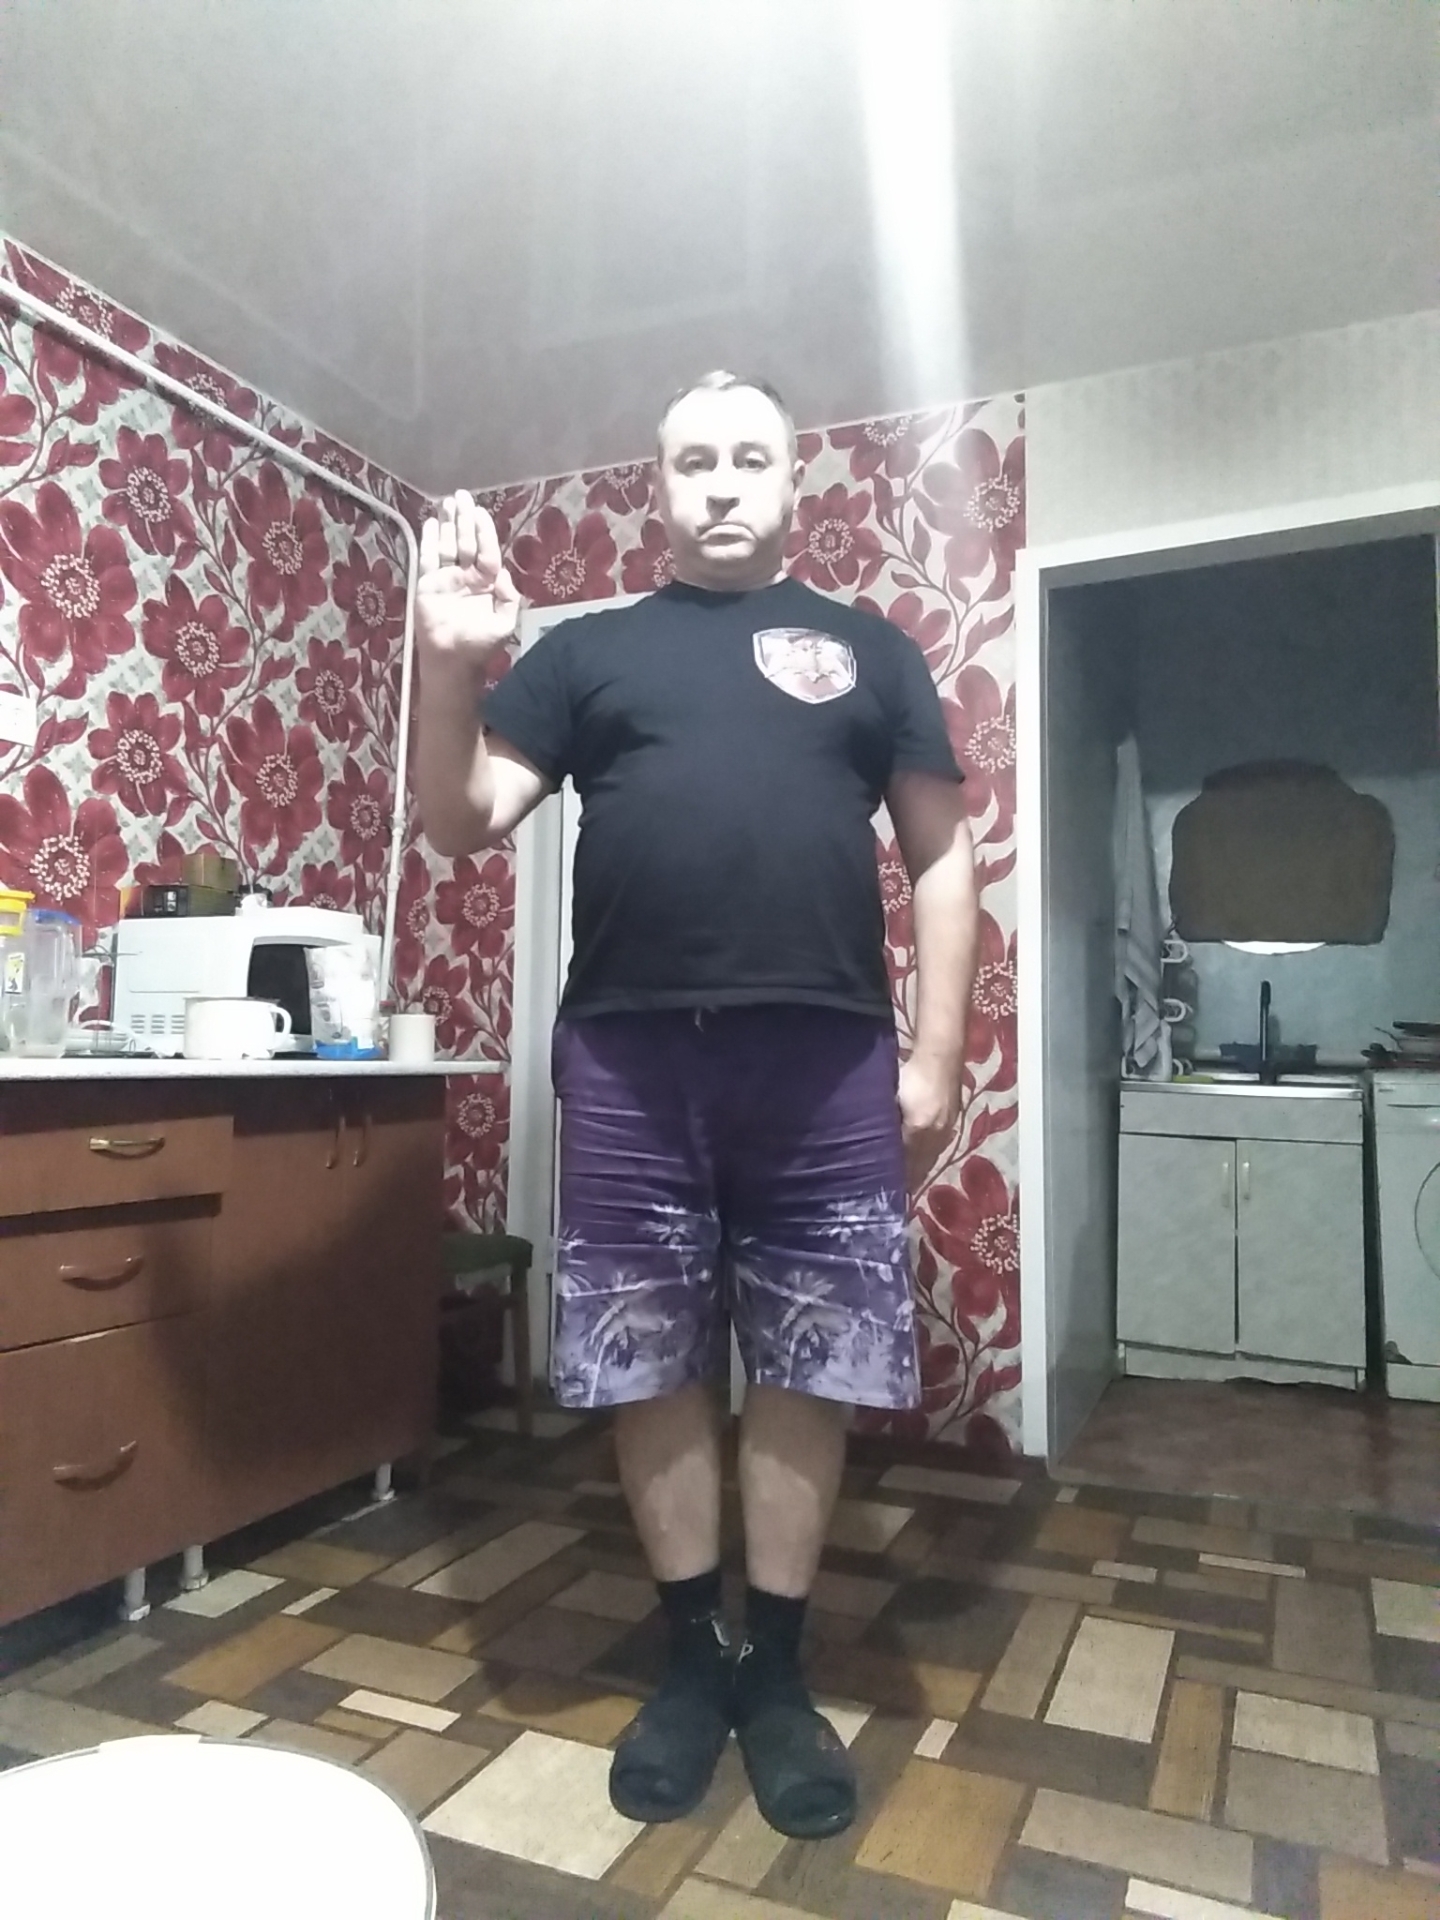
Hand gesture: stop